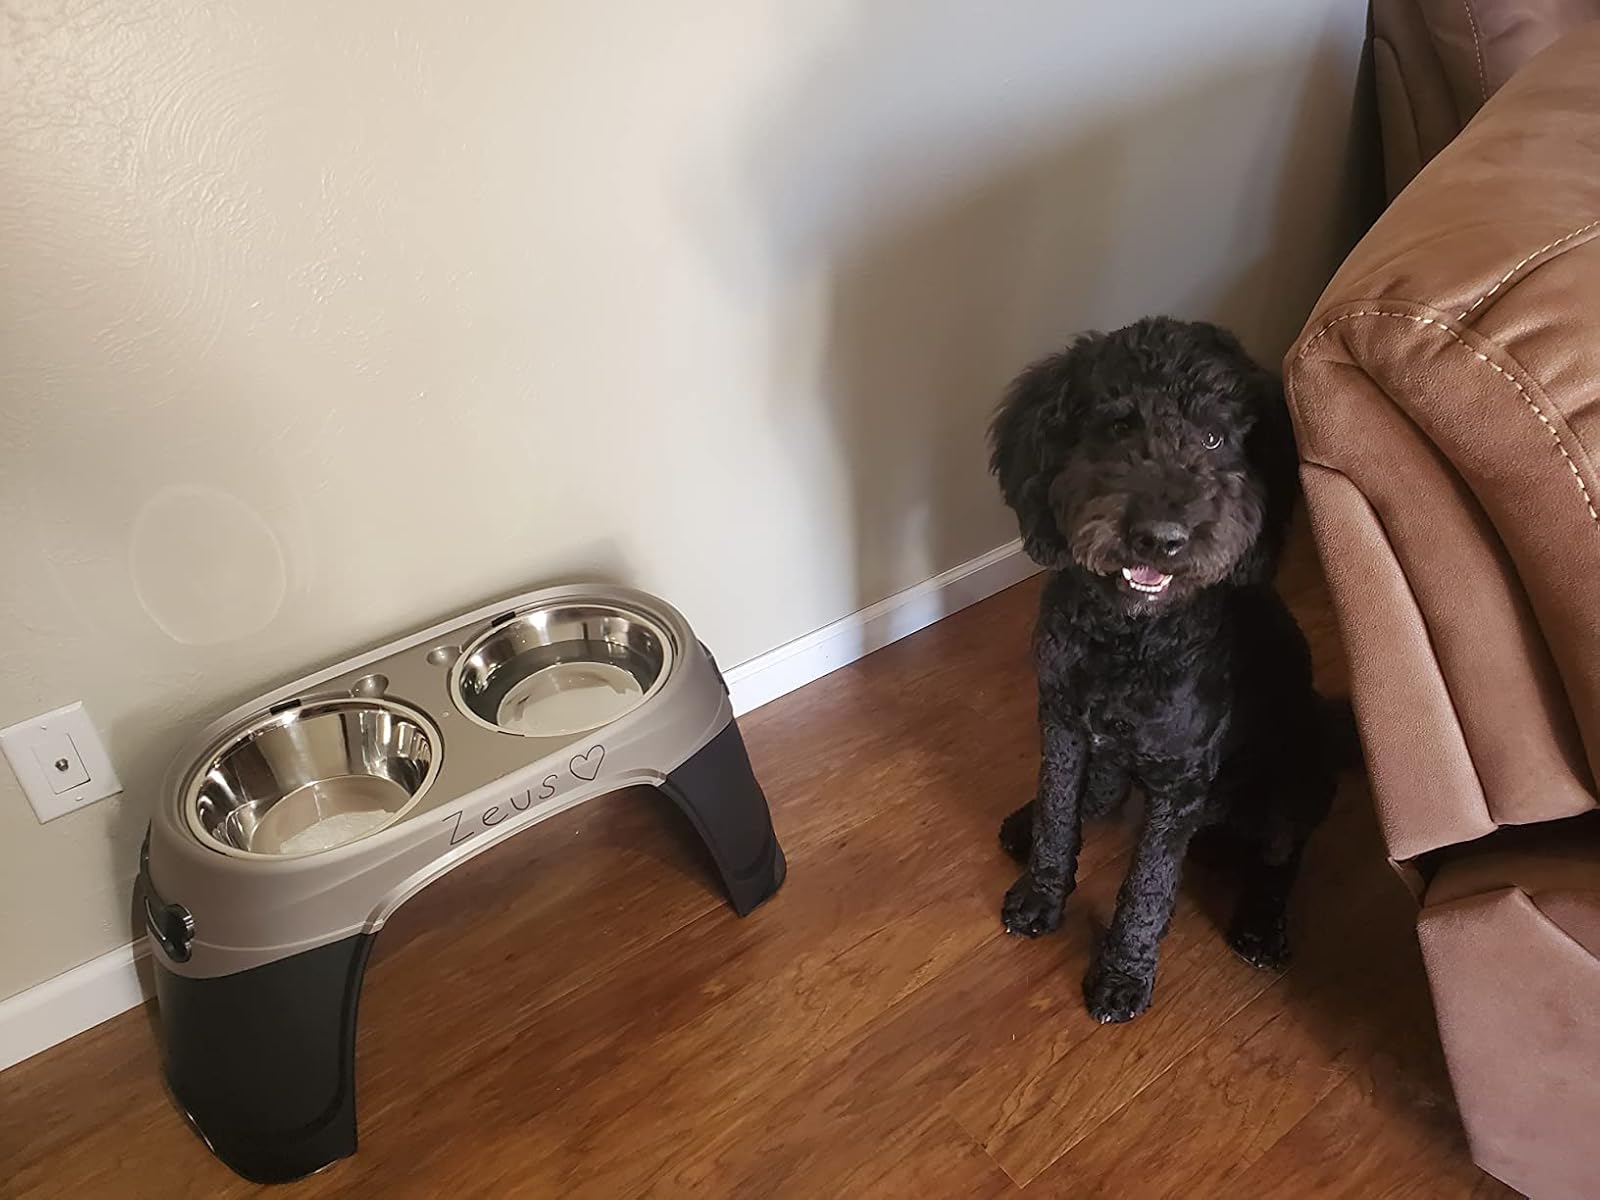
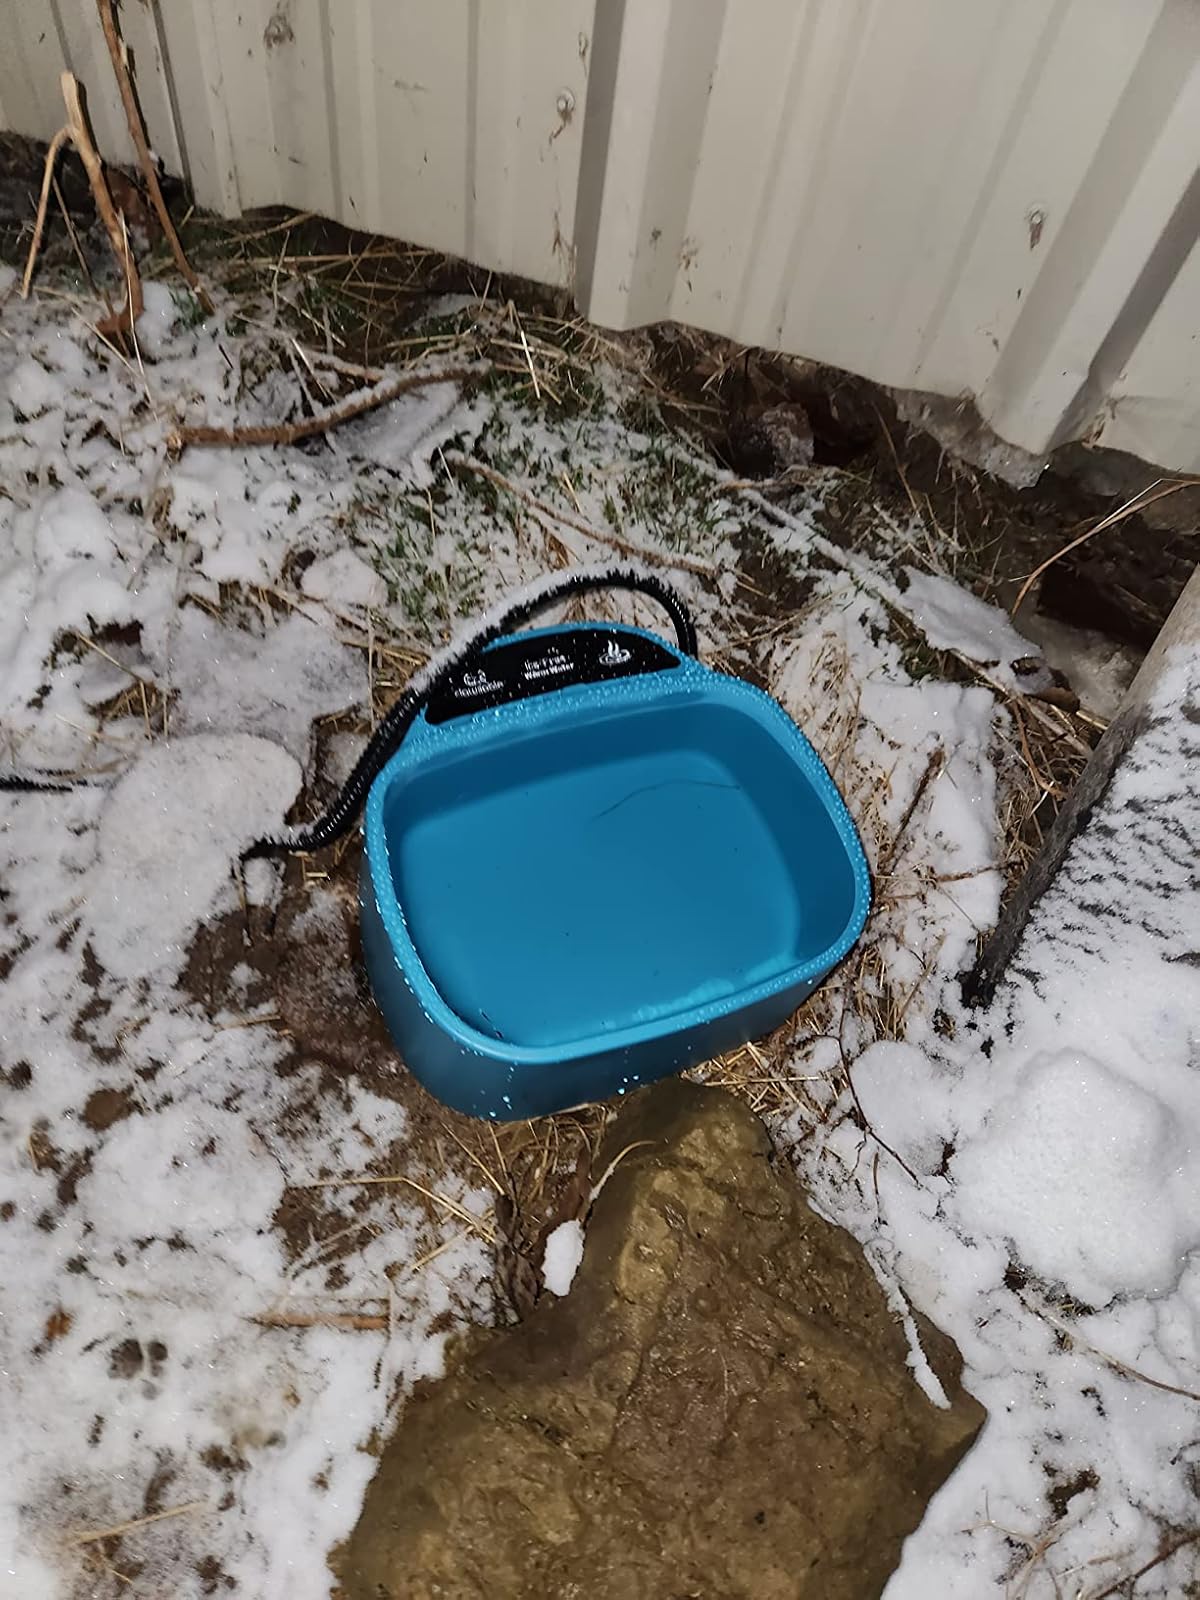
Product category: items_bowl
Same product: no